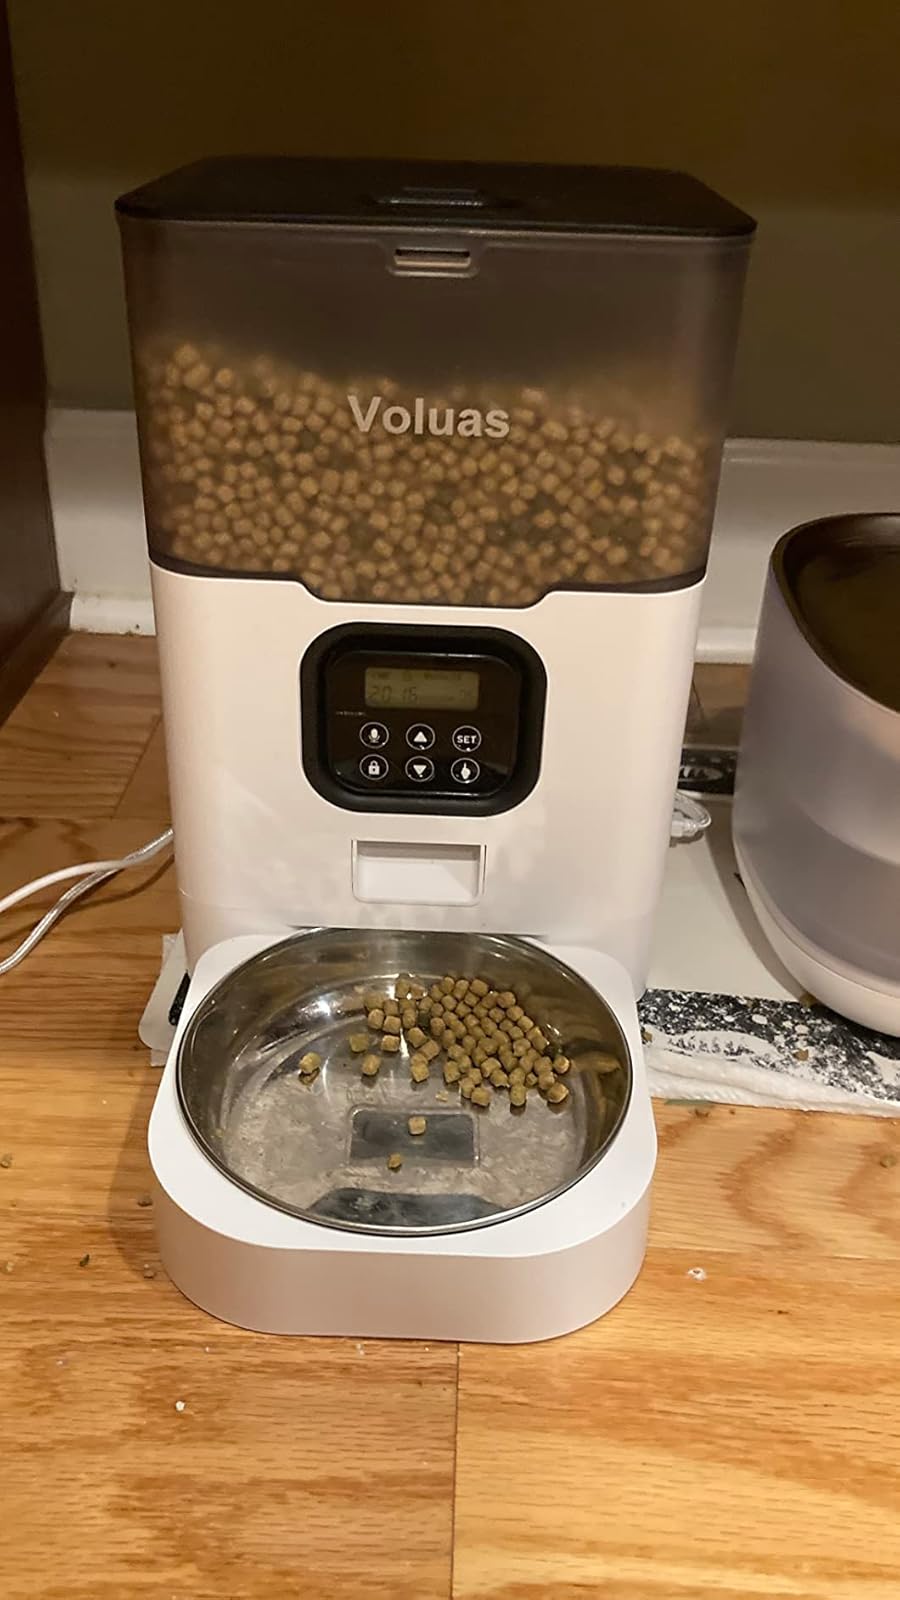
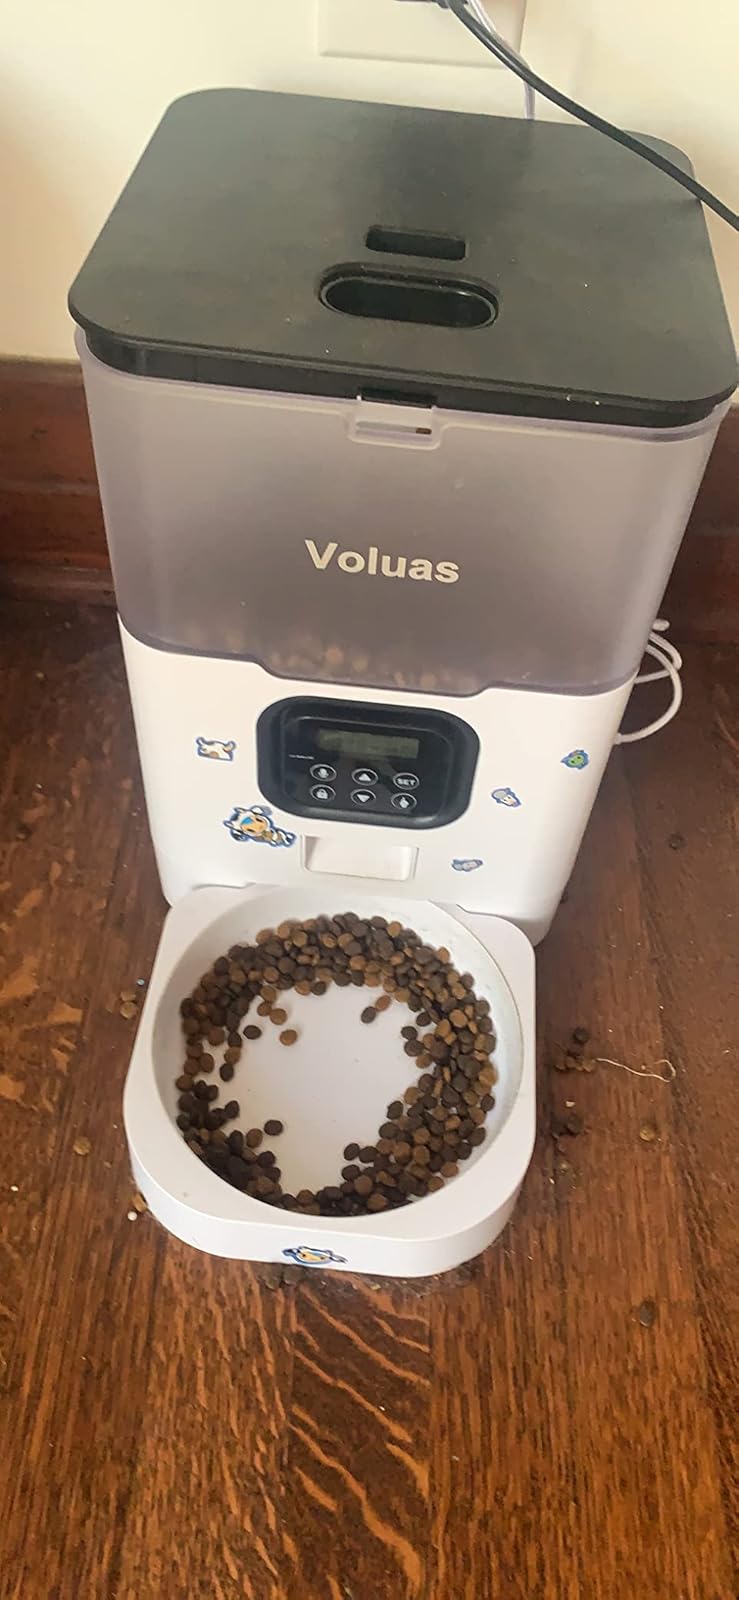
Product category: items_feeder
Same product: yes